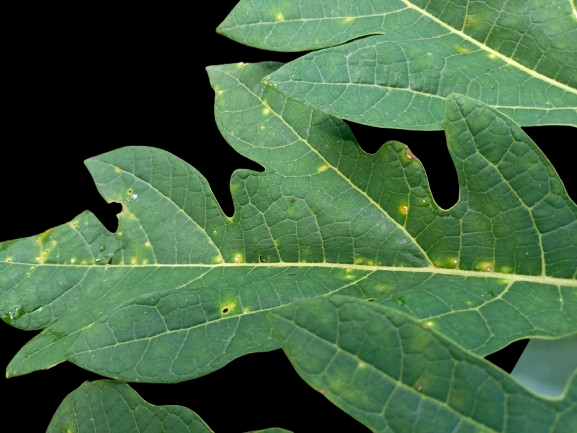
Crop: Papaya
Label: Pathogen_symptoms